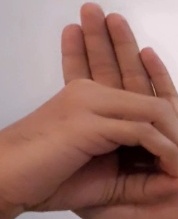
ASL sign: 0